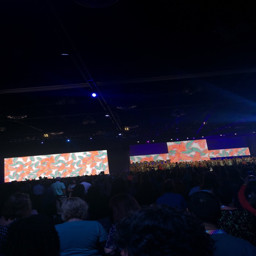
you can expect to see lots of dancing on the stage during the warm up time .